Licit and Illicit Drugs

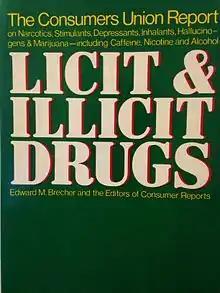

Licit and Illicit Drugs: The Consumers Union Report on Narcotics, Stimulants, Depressants, Inhalants, Hallucinogens, and Marijuana–including Caffeine, Nicotine and Alcohol is a 1972 book on recreational drug use by medical writer Edward M. Brecher and the editors of Consumer Reports.